Mercedes-Benz B-Class (W246)

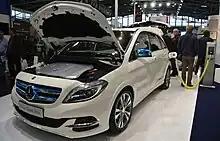
Production Mercedes-Benz B-Class Electric Drive charging

The B-Class Electric Drive was introduced to the U.S. in December 2013 as an early 2014 model. It is one of the only B-Class models to ever be sold in the U.S. market, as well as being the first Mercedes-Benz vehicle to ever be offered in an electric variant, though it was only available in certain states that required ZEV mandates. It was originally rebadged as the B-Class Electric Drive, but in 2017, it was renamed the B250e. Pricing in the U.S. starts at before any applicable tax credits and other government incentives. In 2015, over 1,900 electric B-class vehicles were sold in the US, but in 2017, only 4,100 electric B-class vehicles were sold and were shortly discontinued due to low demand.